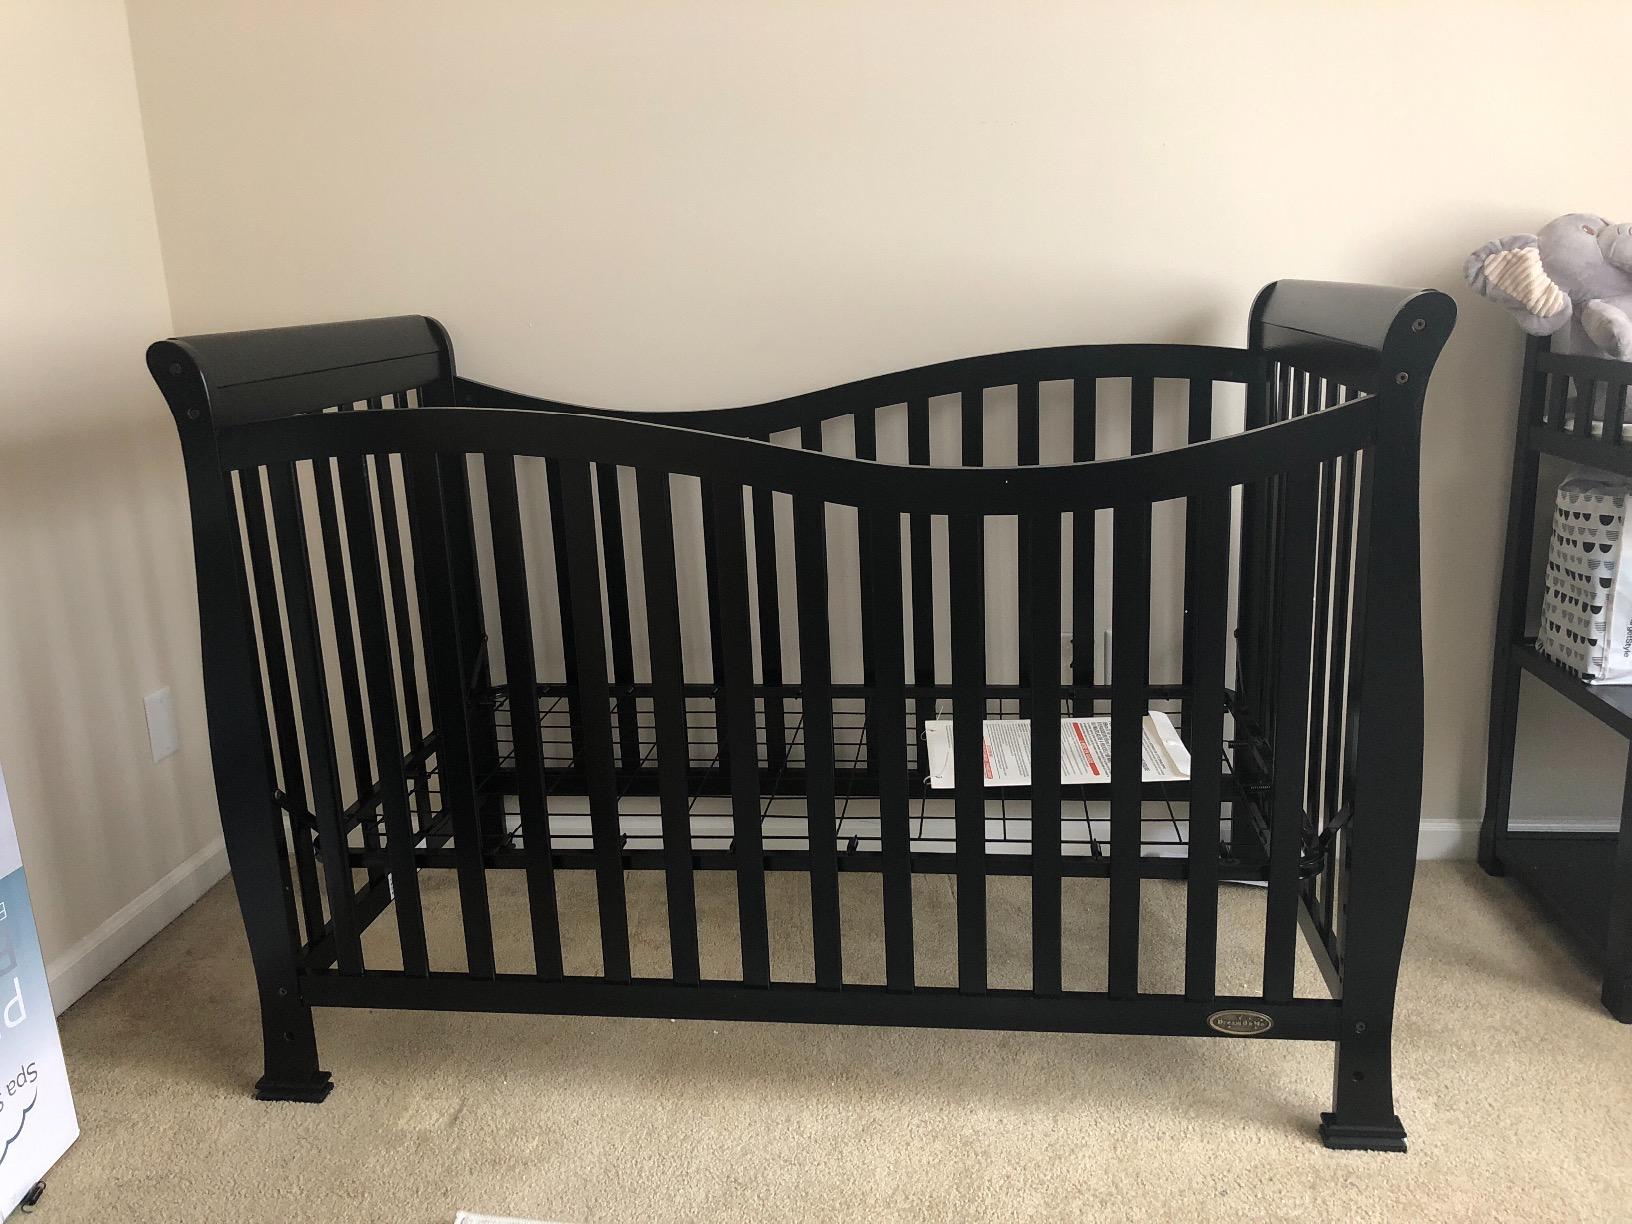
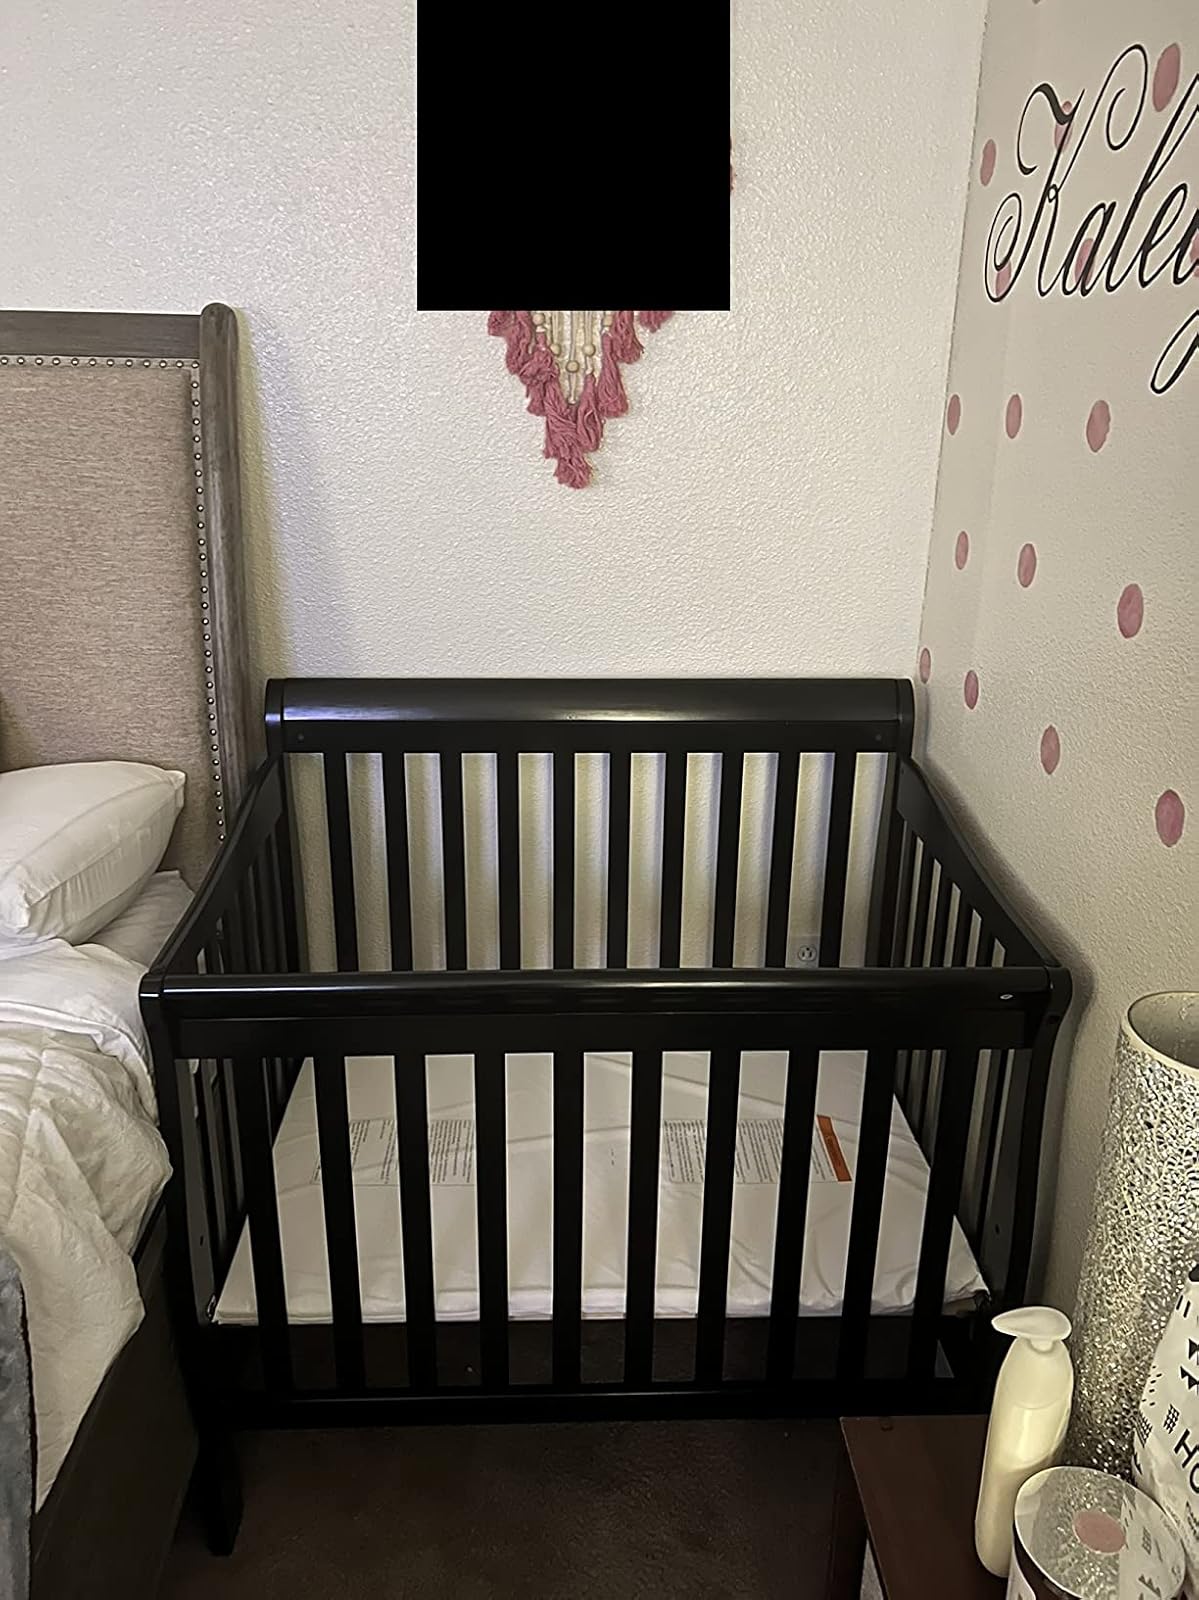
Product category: products_crib
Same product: no